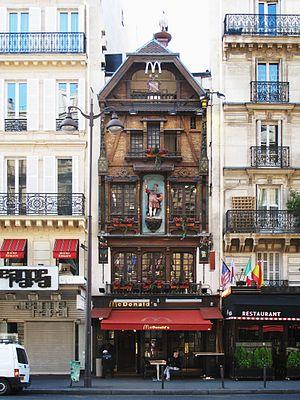
Ancien restaurant alsacien ""Le roi de la bière"" transformé en restauration rapide. Rue Saint-Lazare à Paris."
Cet article recense les monuments historiques du 8ᵉ arrondissement de Paris, en France.
Au roi de la bière est une ancienne brasserie située à Paris, en France.